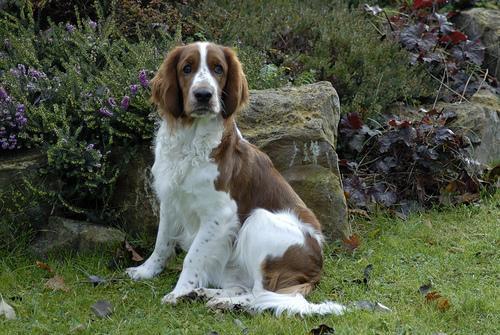
Welsh_springer_spaniel